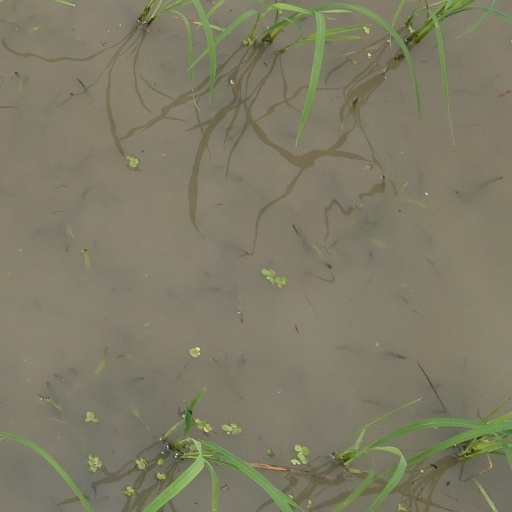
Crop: rice